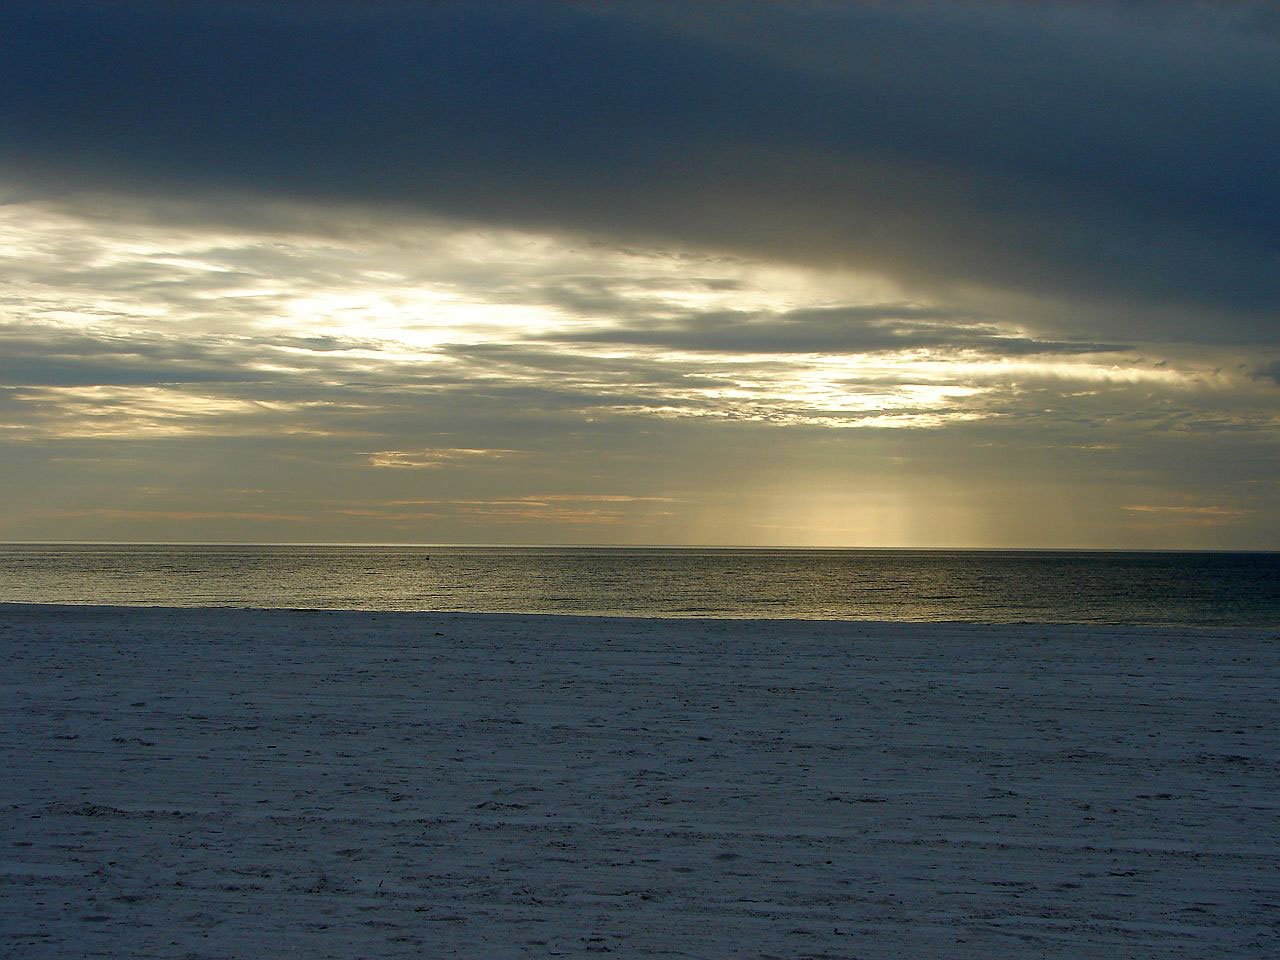
beach, sea, coast, nature, sand, ocean, horizon, cloud, sky, sun, sunrise, sunset, sunlight, morning, shore, wave, dawn, dusk, evening, reflection, bay, body of water, clouds, afterglow, wind wave